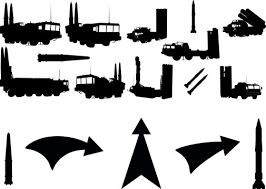
Label: Iskander